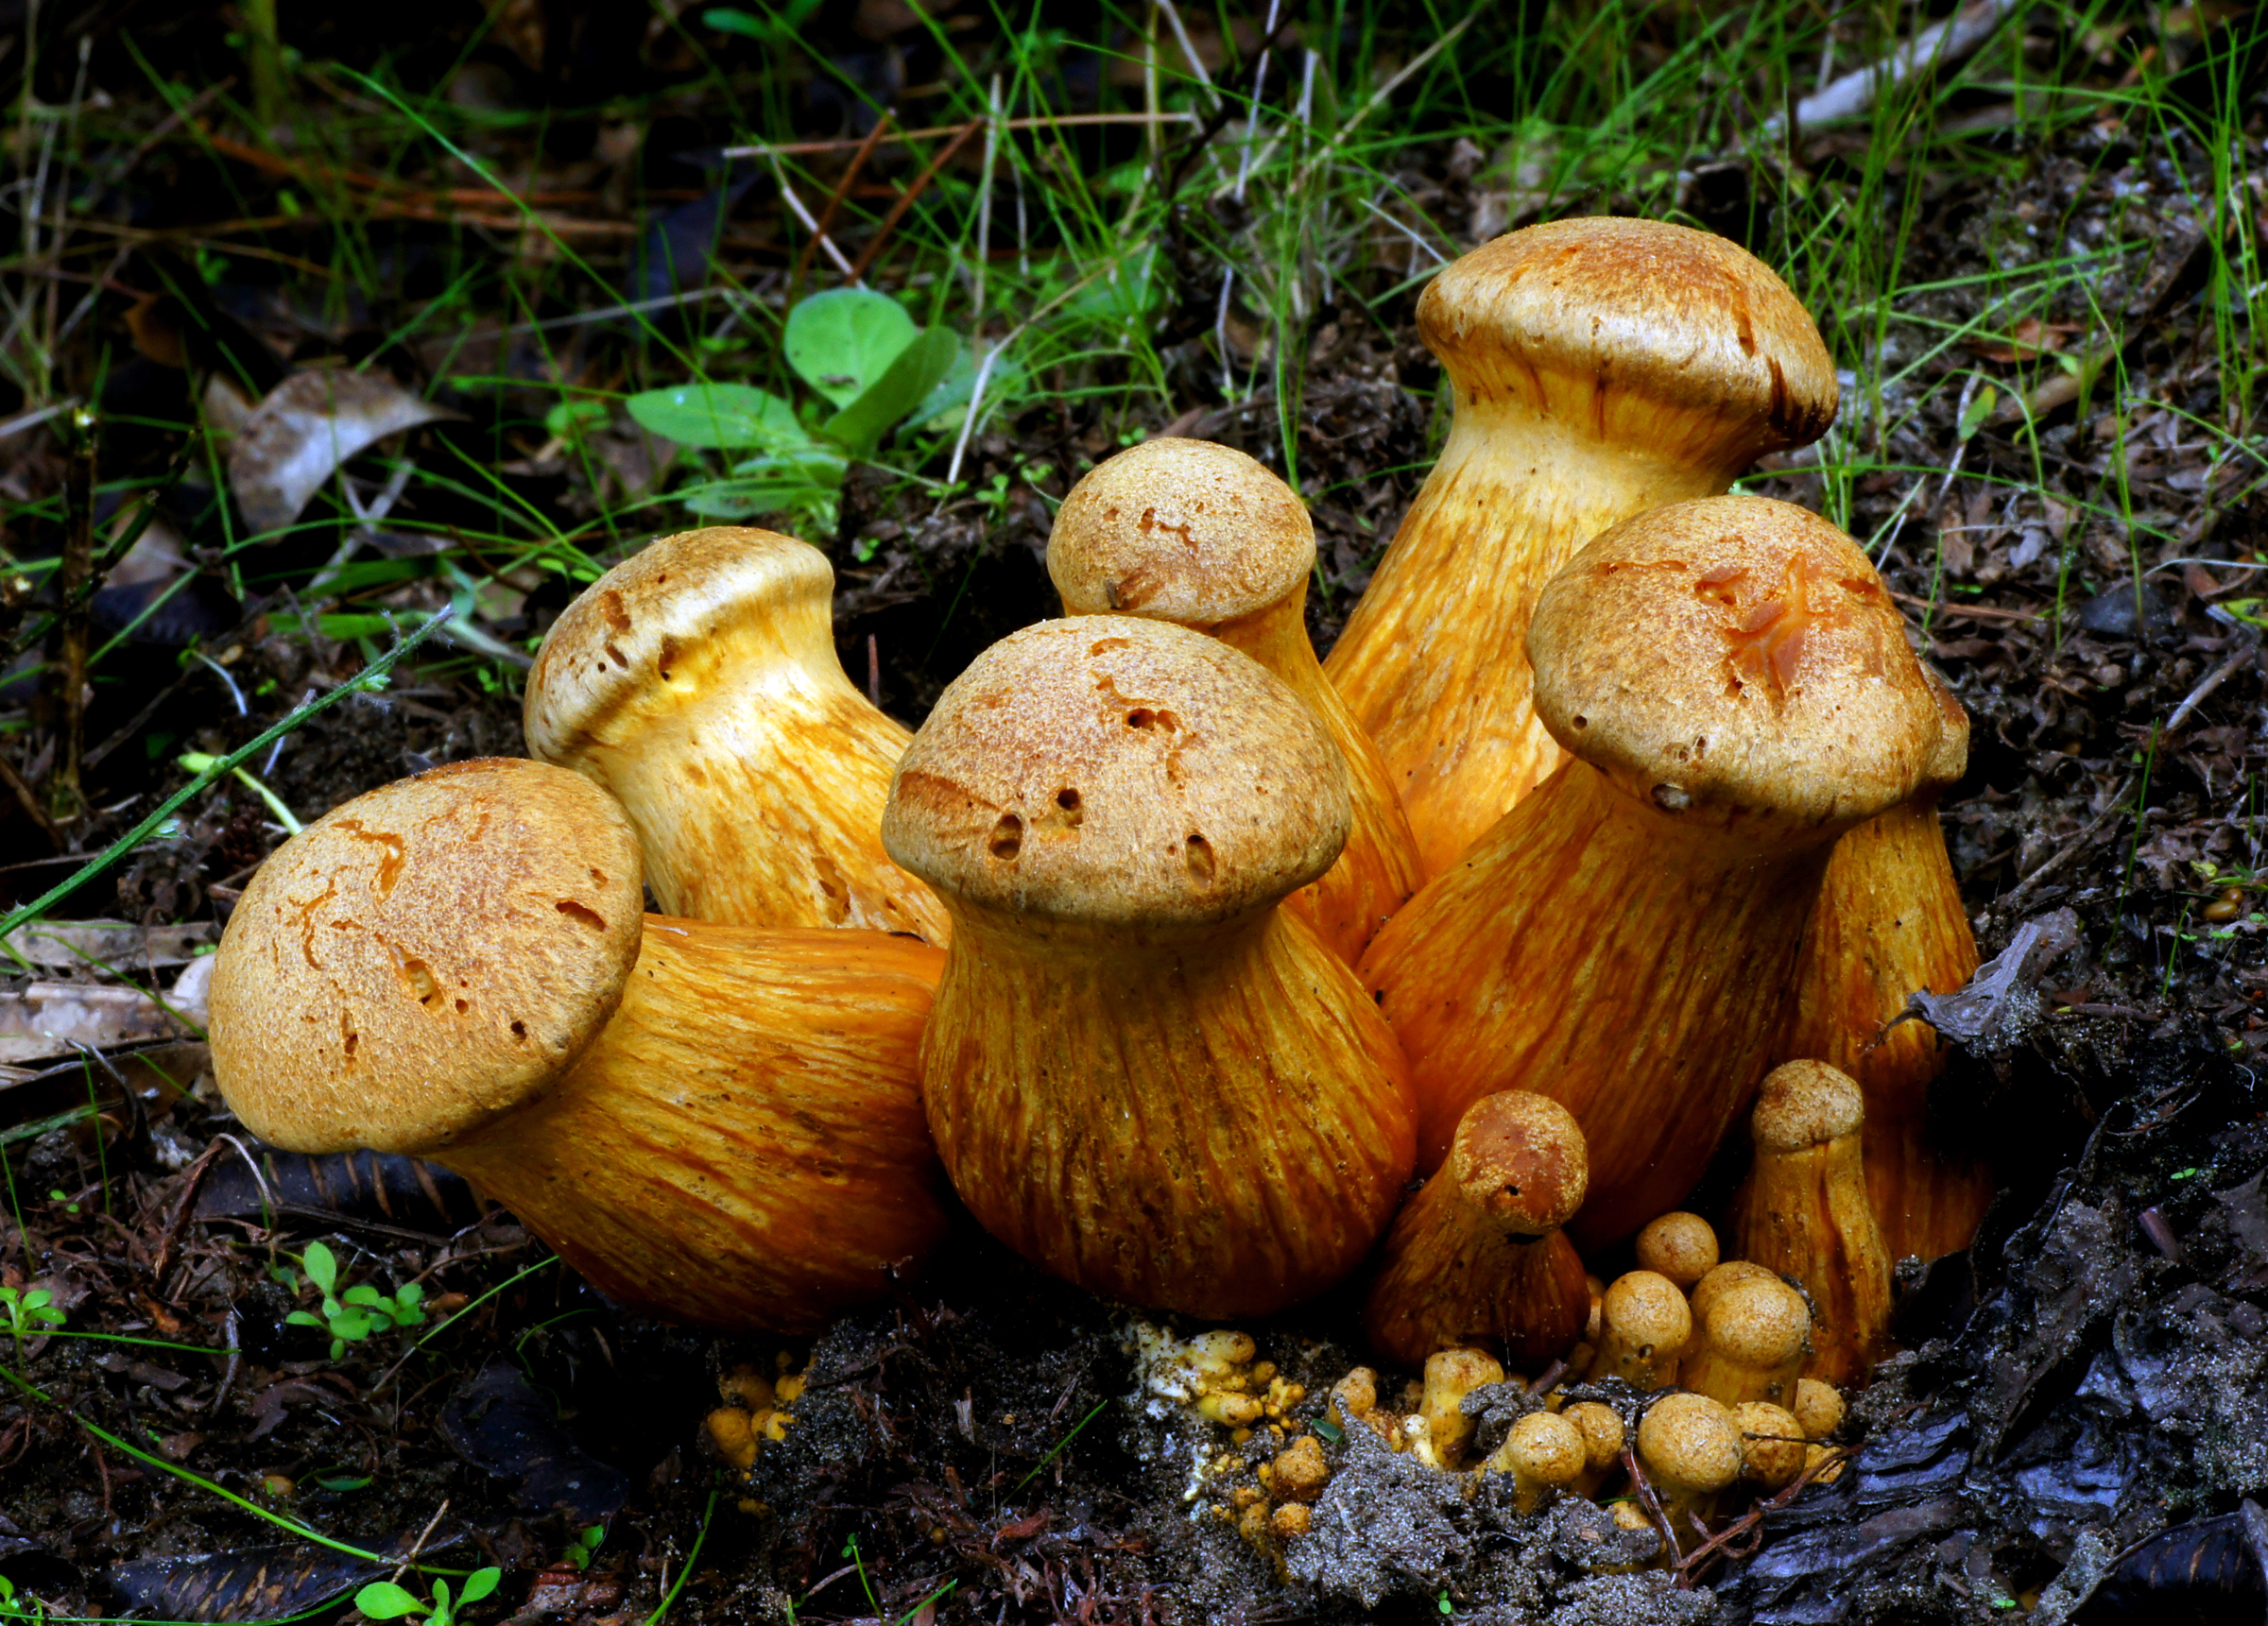
nature, forest, autumn, mushroom, fauna, fungus, fungi, mushrooms, woodland, sonydslra580, wondersofnature, gymnopilus, bolete, agaricus, matsutake, oyster mushroom, edible mushroom, medicinal mushroom, agaricaceae, champignon mushroom, penny bun, pleurotus eryngii